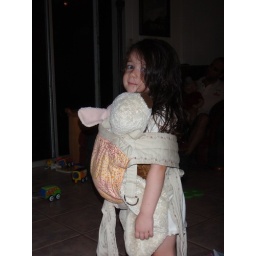
wearing brown dog in the mei tai